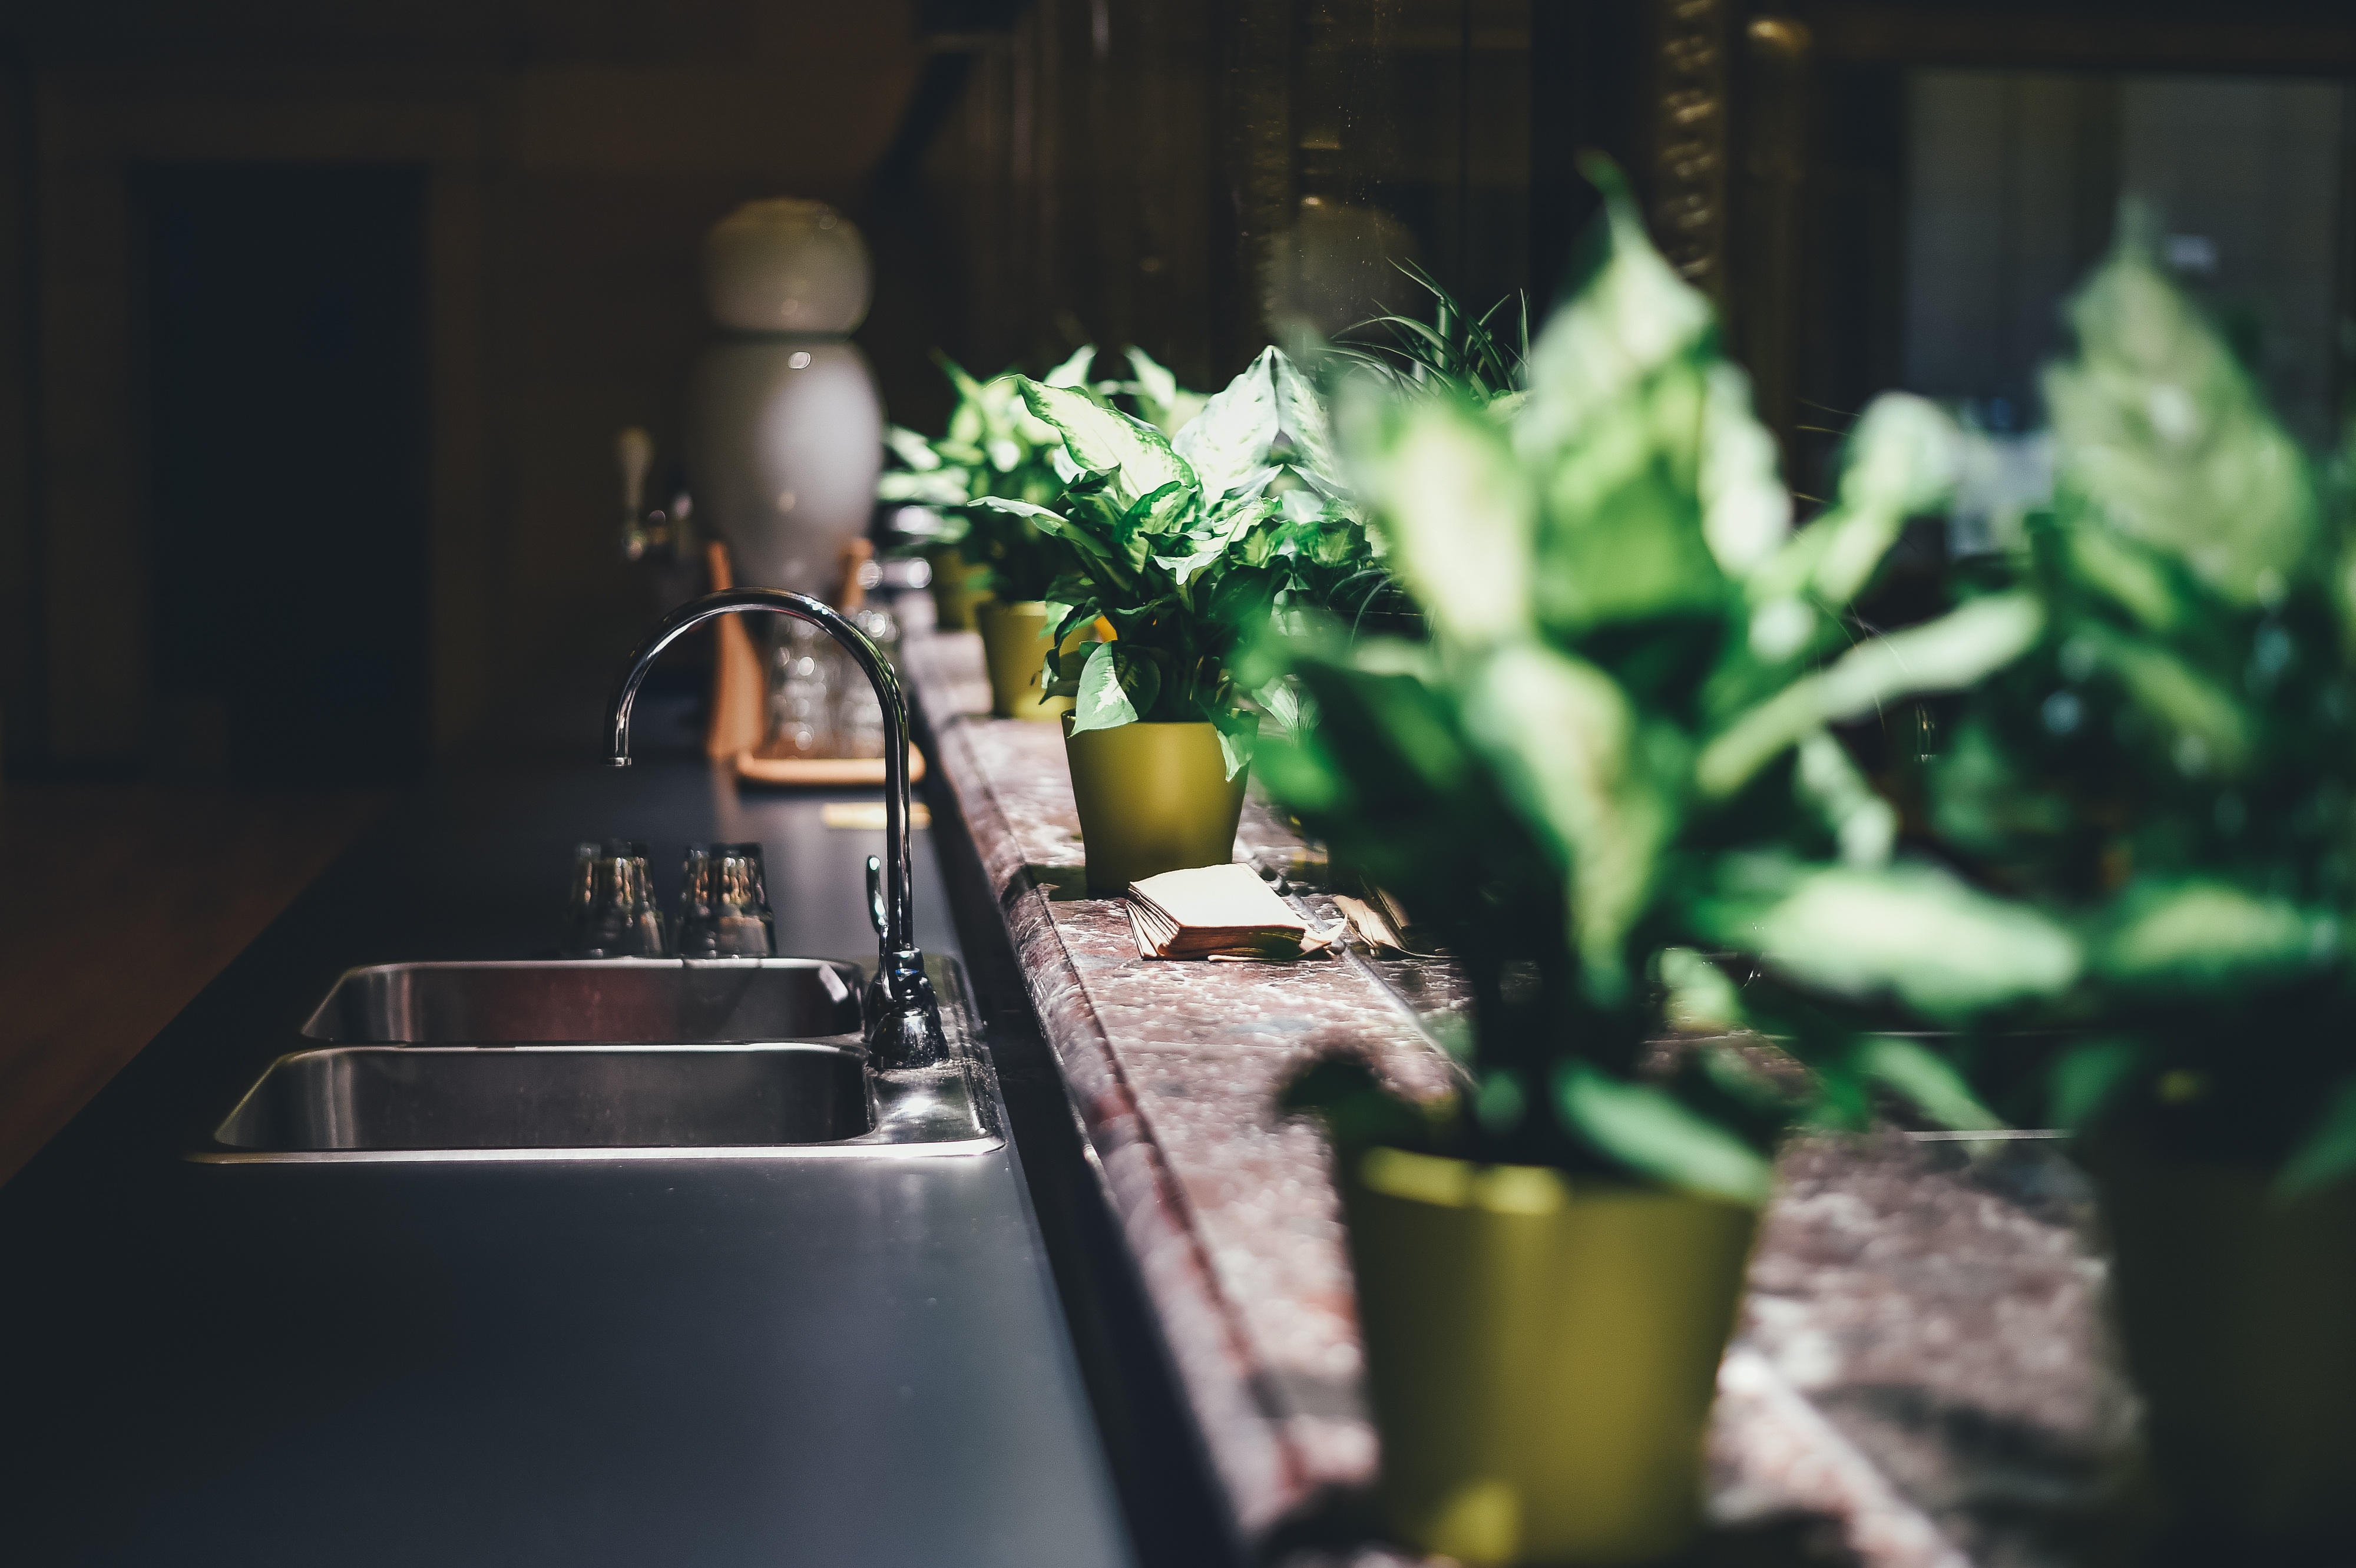
green, lighting, interior design